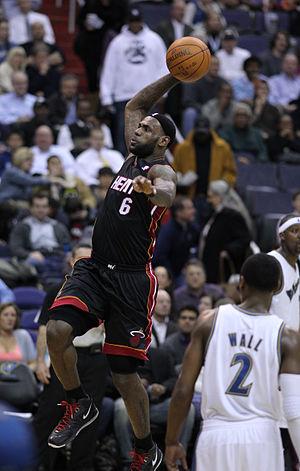
LeBron James, né le 30 décembre 1984 à Akron, est un joueur professionnel américain de basket-ball. Il évolue actuellement aux Lakers de Los Angeles en National Basketball Association. Mesurant 2,03 m et pesant 113 kg, il a la possibilité de jouer à la fois ailier et ailier fort. Il est considéré comme le meilleur ailier et l'un des meilleurs joueurs de l'histoire de la NBA. Il est surnommé « King James » ou « The Chosen One ».